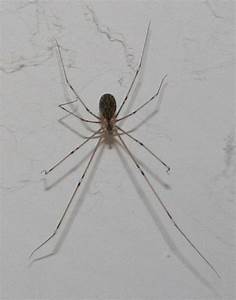
Label: spider